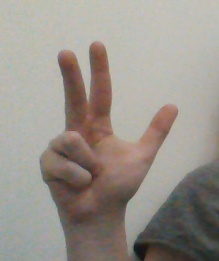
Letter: al